2021 Venezuelan regional elections

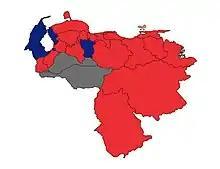
Results of the first CNE announced bulletin

The CNE projected that the CNE the ruling United Socialist Party of Venezuela won 18 of the 23 governorships, while the Democratic Unity Roundtable won two, and the Neighborhood Force party won one. By 22 November two states remained disputed. The PSUV-led Great Patriotic Pole alliance won 205 of 322 mayoral races, with the Democratic Unity Roundtable and Democratic Alliance respectively winning 59 and 37, respectively.